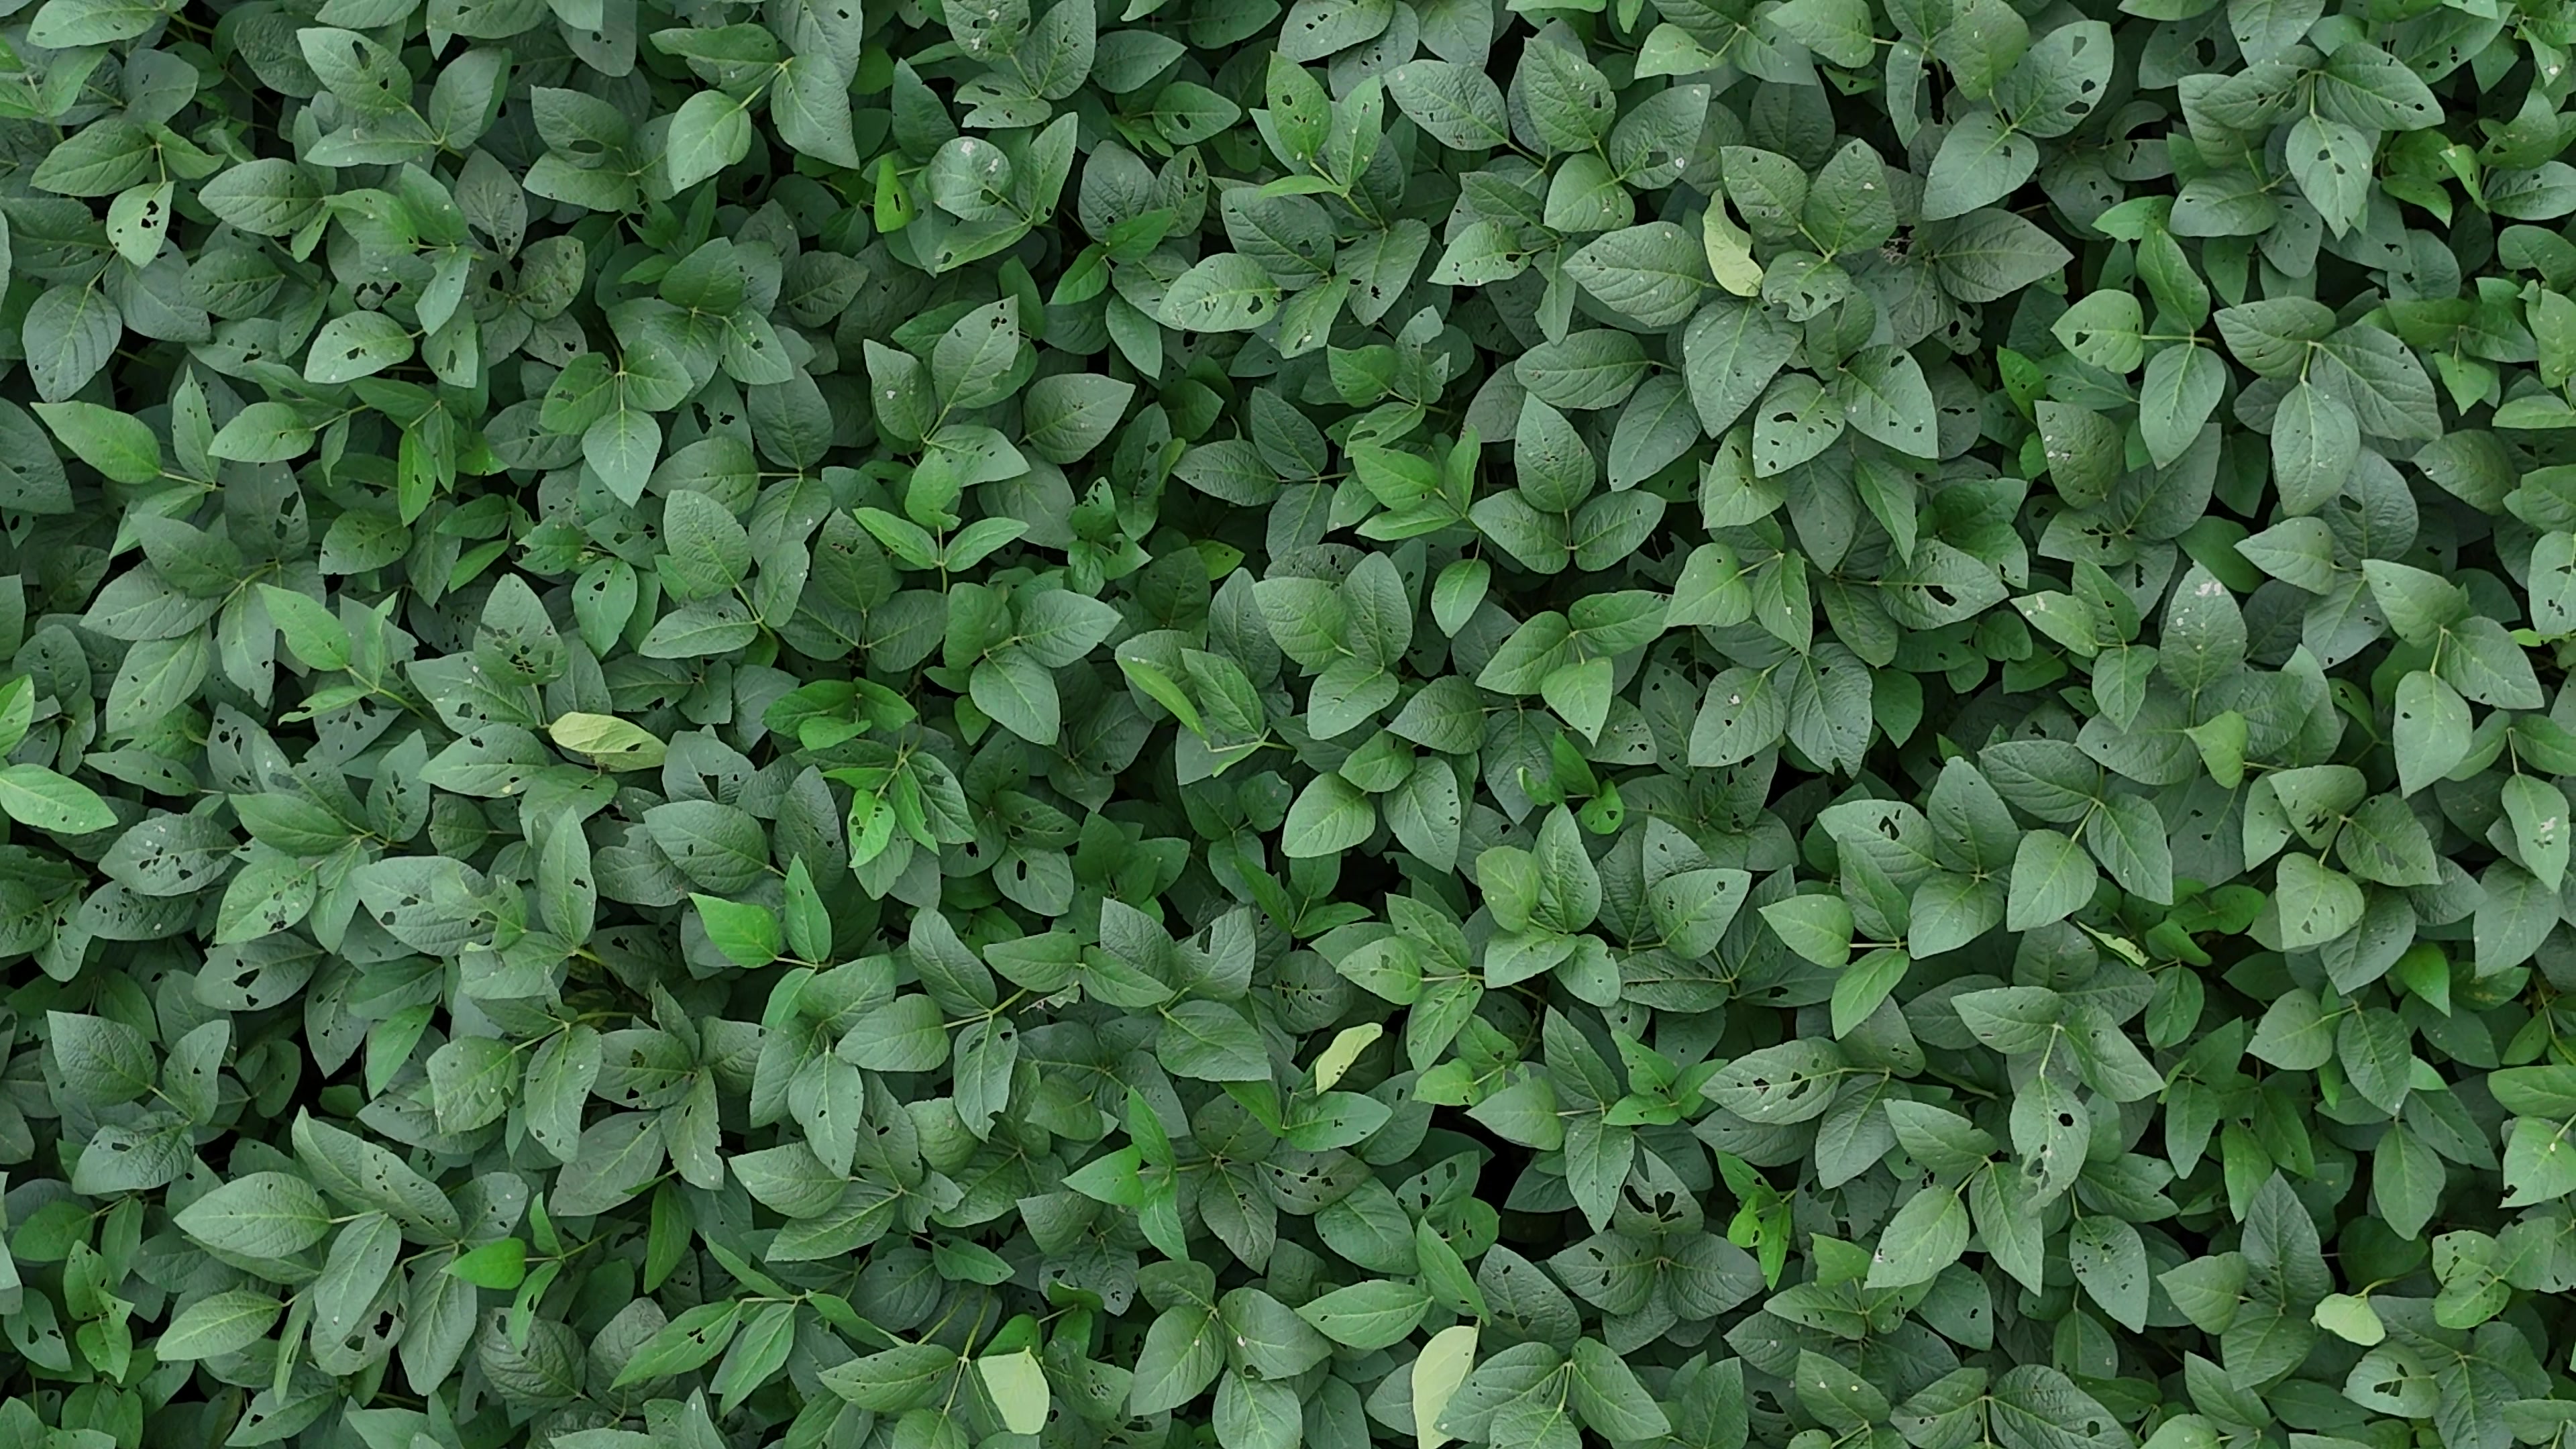
Label: Semilooper_Pest